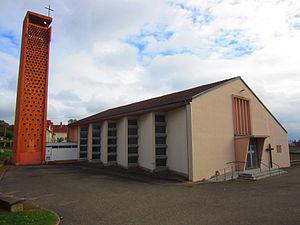
Eglise Marie-reine de Faulquemont Cite
Faulquemont est une commune française située dans le département de la Moselle et le bassin de vie de la Moselle-Est, en région Grand Est.